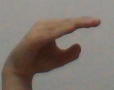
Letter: jeem